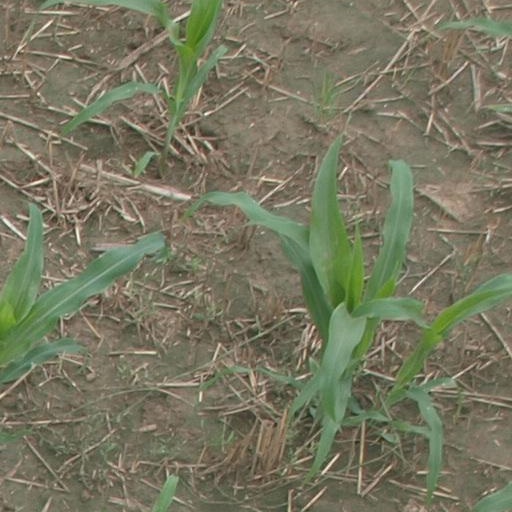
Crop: maize; corn